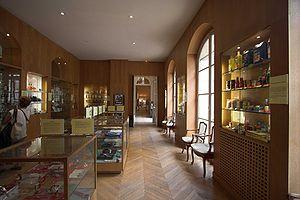
Le Musée de la Contrefaçon fut fondé en 1951 par l'Union des fabricants dans un hôtel particulier, l'hôtel Seton-Porter, situé au 16 de la rue de la Faisanderie à Paris XVIe. Le monument fait l’objet d’une inscription au titre des monuments historiques depuis le 3 août 1976.